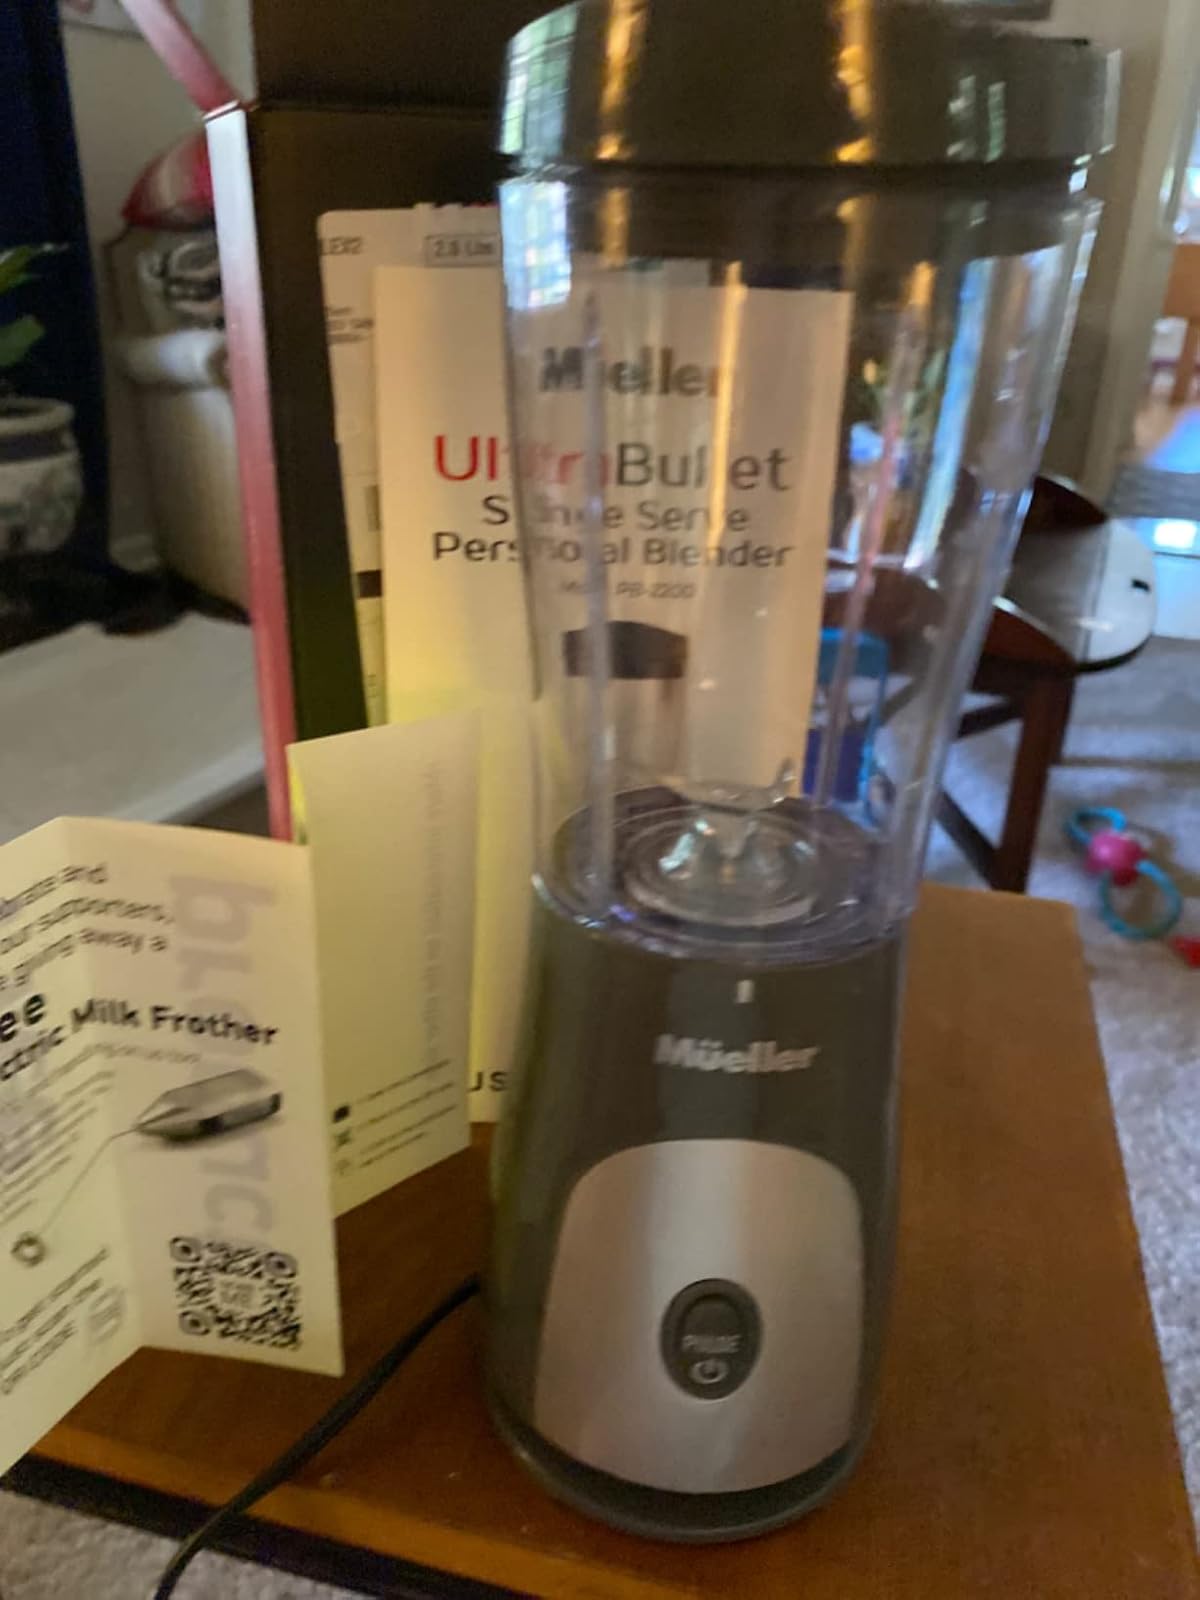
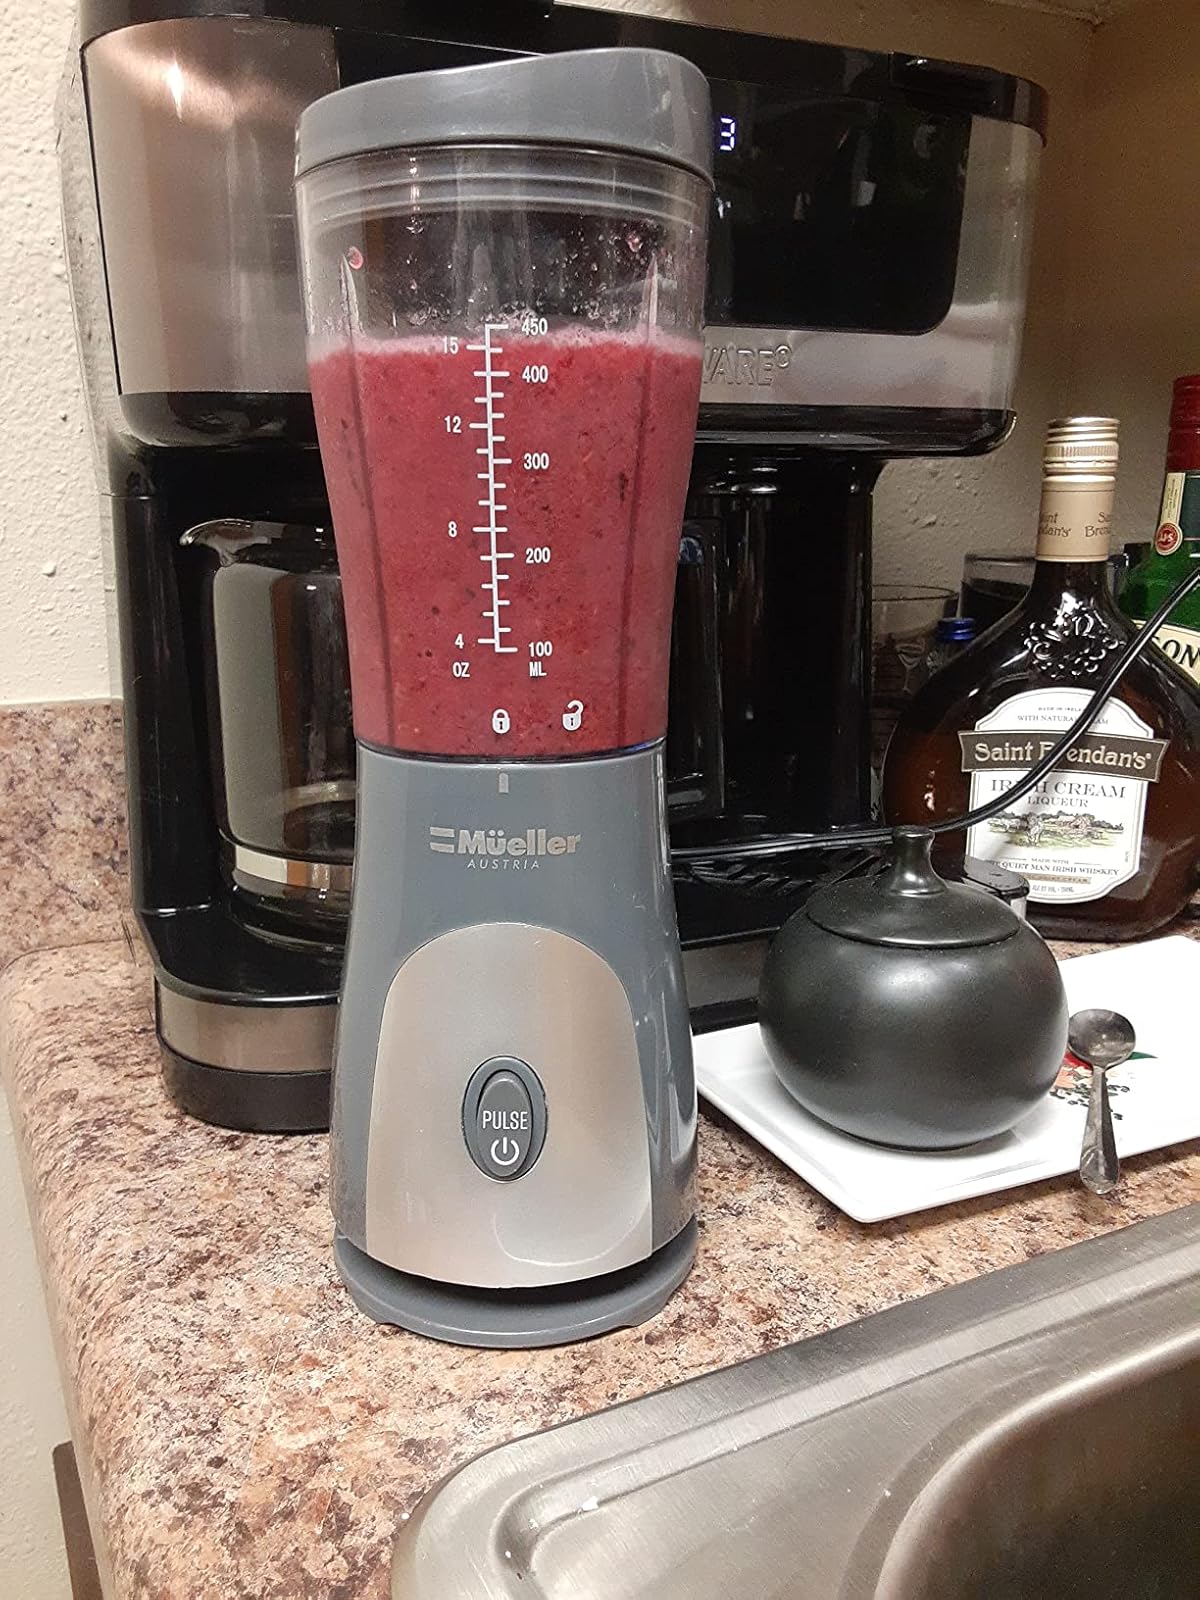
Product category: items_blender
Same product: yes